Melchior Ndadaye

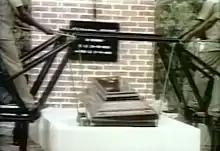
Ndadaye's casket lowered into his grave

Ndadaye's death sparked severe ramifications across the country. The attempted coup rapidly failed, as Francois Ngeze, the civilian politician installed as temporary head of state, refused to support the coup leaders and called for Prime Minister Kinigi, who had survived the coup and was in hiding at the French embassy to assume control, a move soon backed by key military chiefs. Kinigi was thus appointed as acting president while a resolution to the constitutional crisis caused by the assassination of both the president and the president of the assembly was found. The United Nations Security Council condemned the assassination and coup, and was soon followed in doing so by the United Nations General Assembly. Many thousands of civilians, on both sides, were killed in the resulting carnage, with estimates varying but generally agreed to be above 100,000. The ongoing violence developed into the decade-long Burundi Civil War.